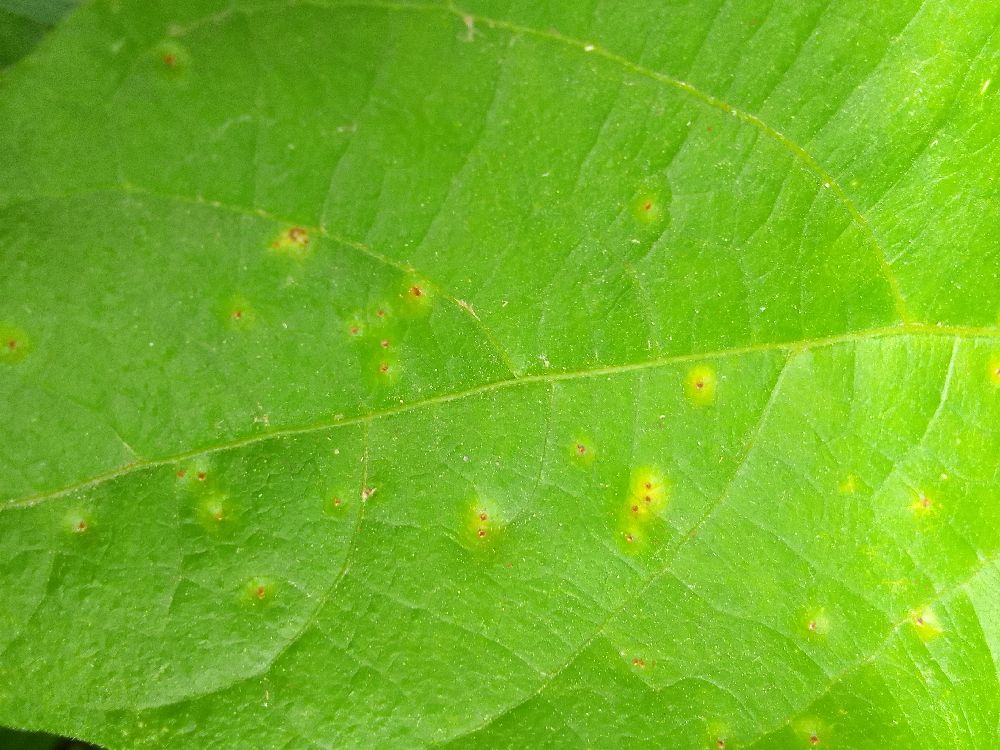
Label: rust